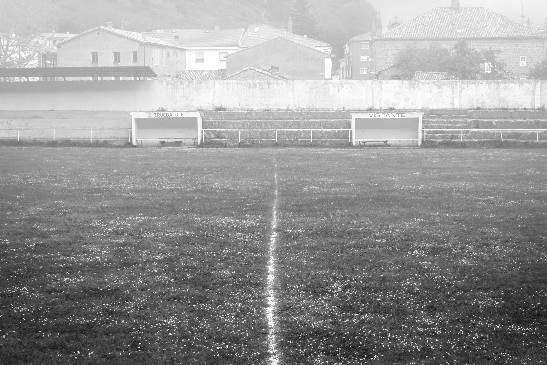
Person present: No